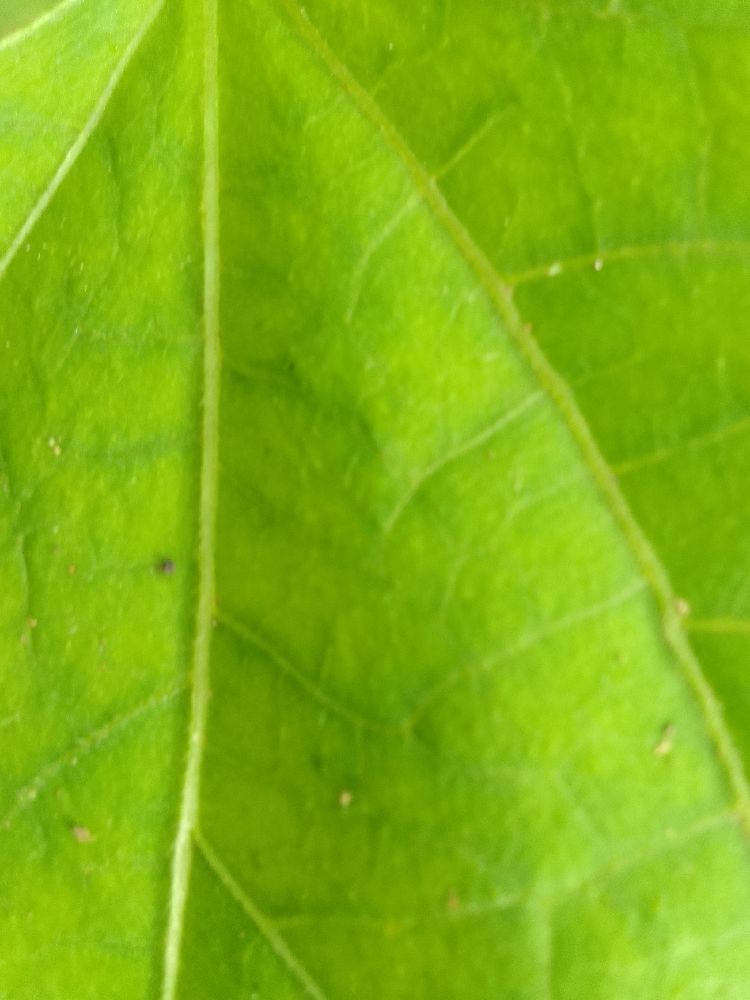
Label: healthy